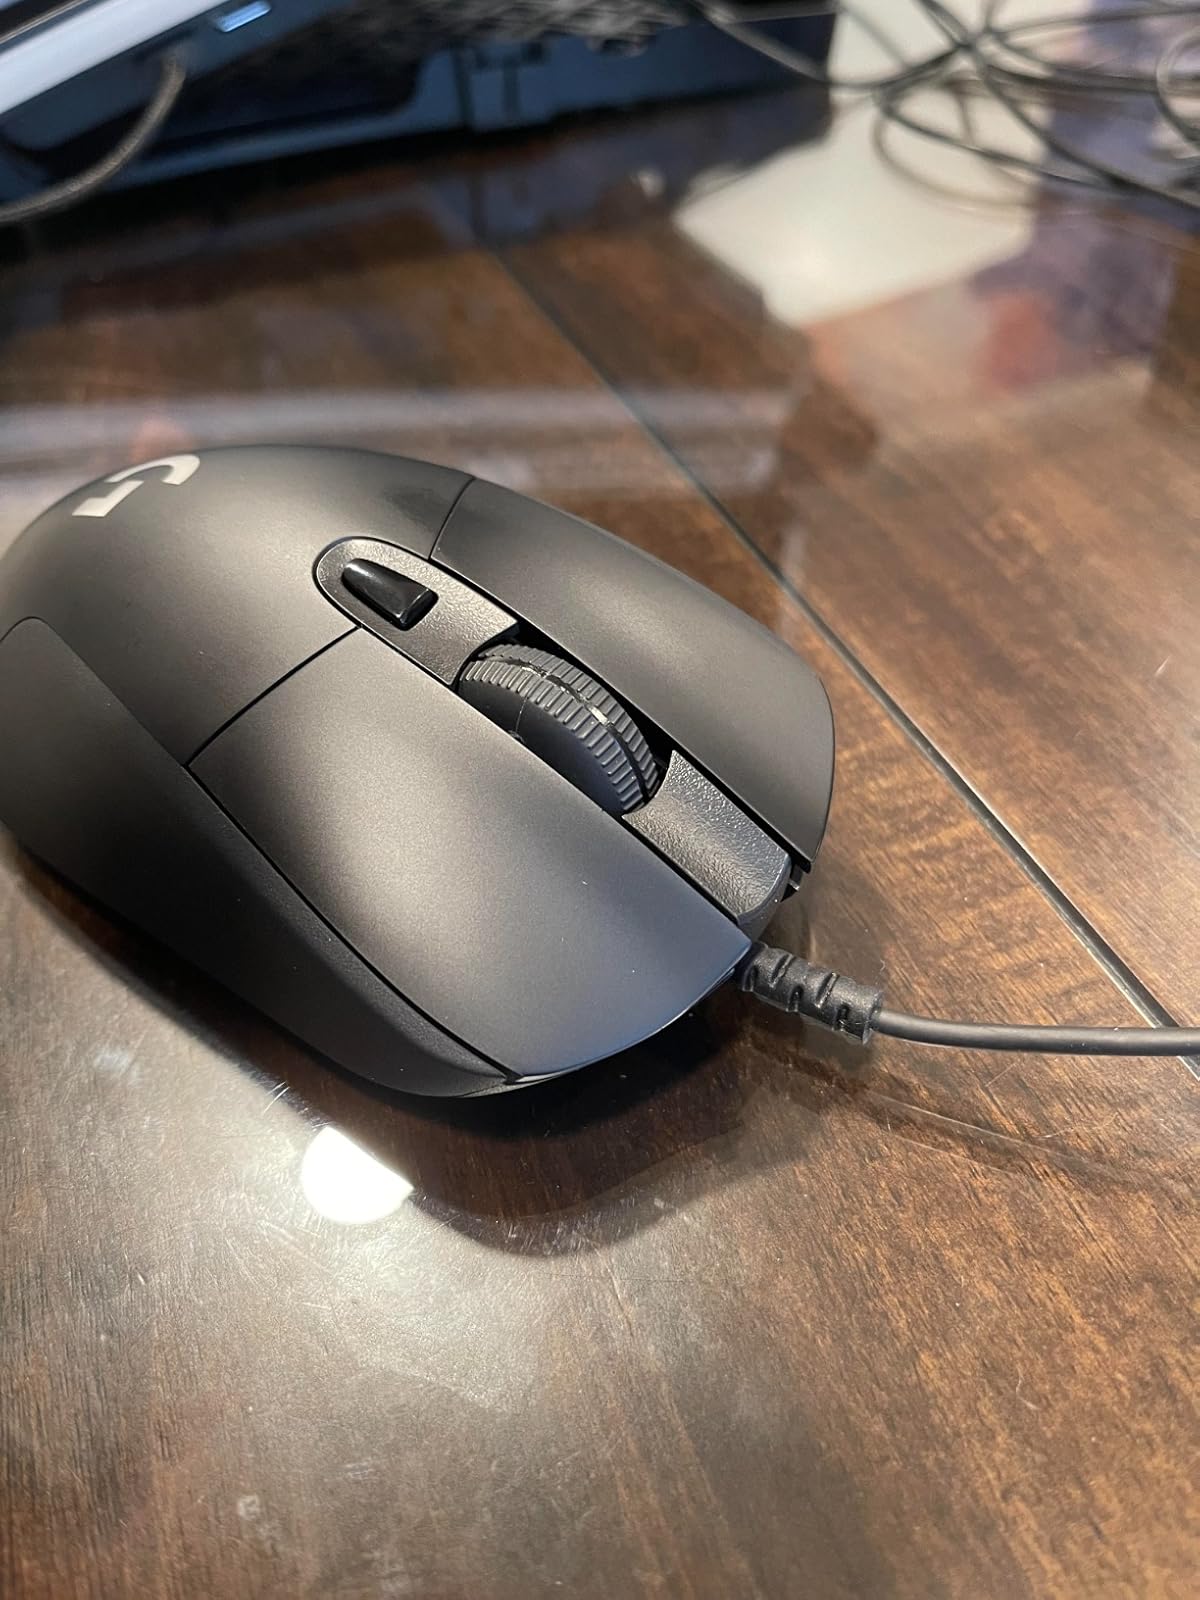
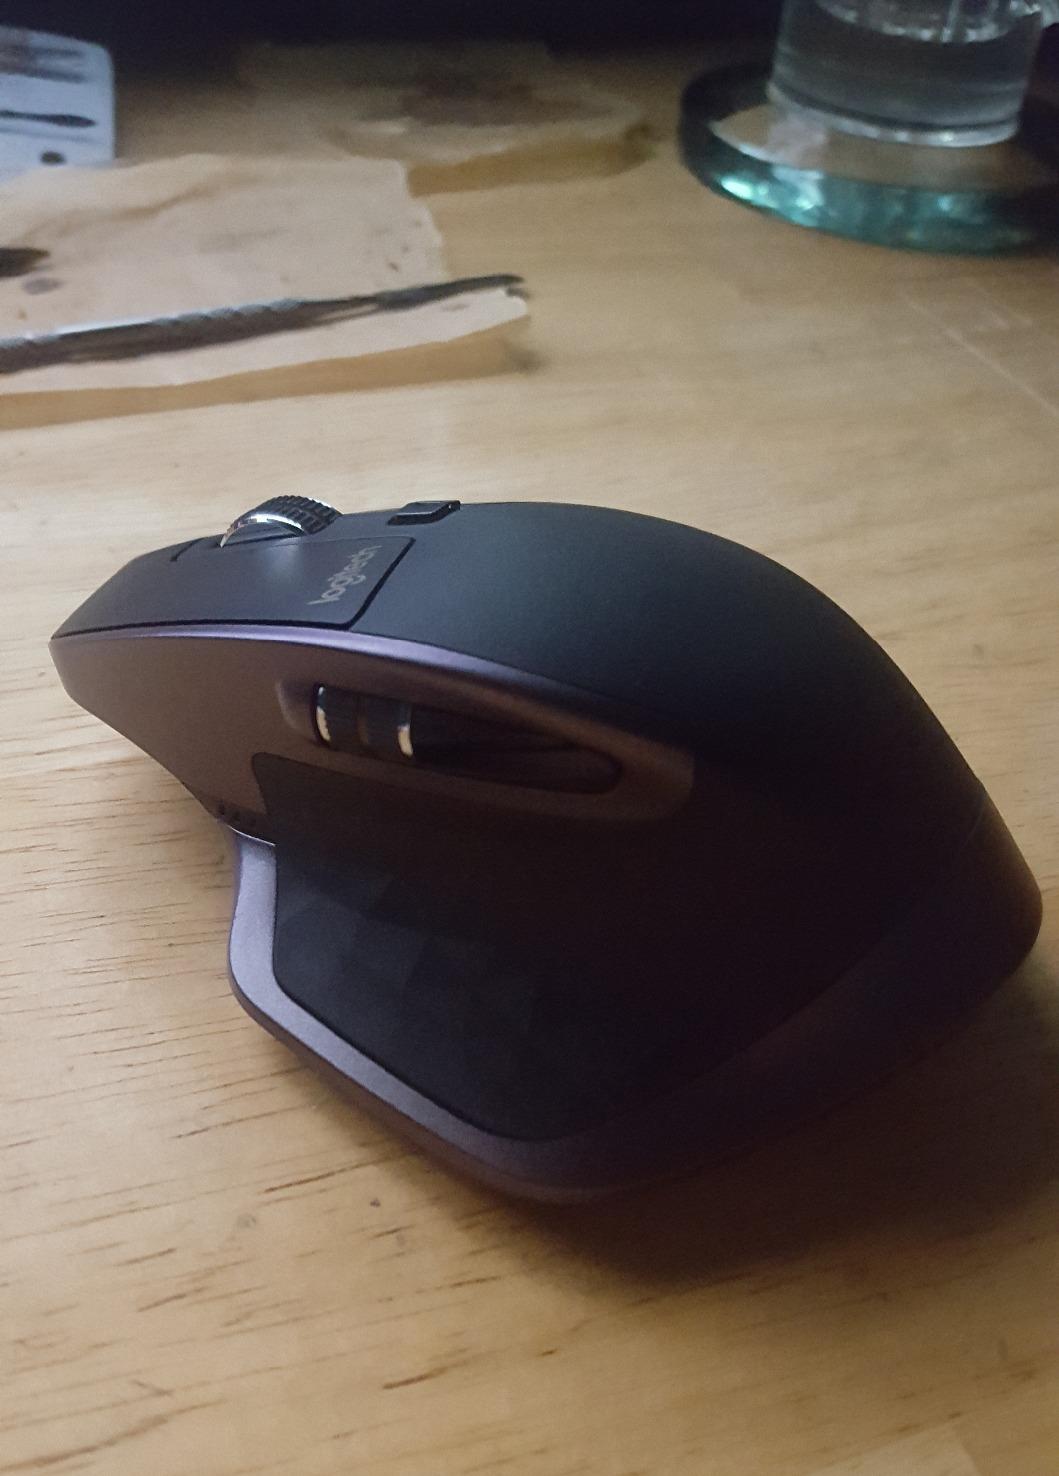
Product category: mouse
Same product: no